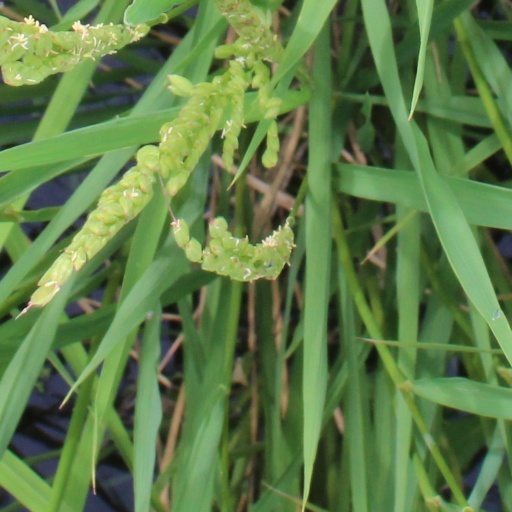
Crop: rice